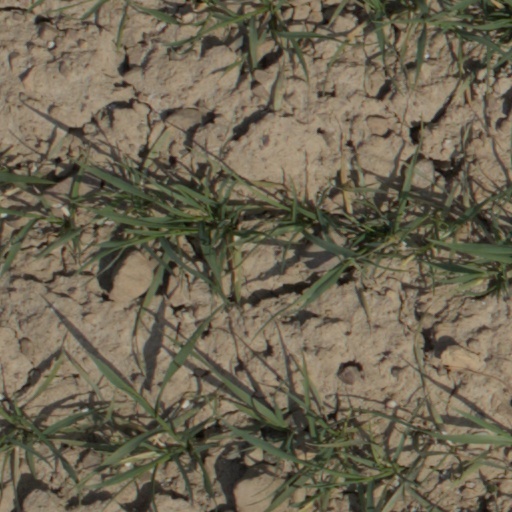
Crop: wheat